Madame Butterfly (1954 film)

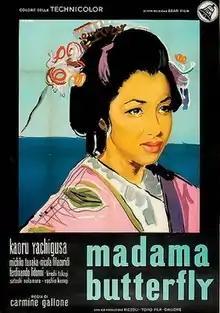

Madame Butterfly is a 1954 musical film directed by Carmine Gallone and starring Kaoru Yachigusa, Nicola Filacuridi and Michiko Tanaka. It is based on Giacomo Puccini's opera, "Madama Butterfly" which is based on David Belasco's short story of the same name.